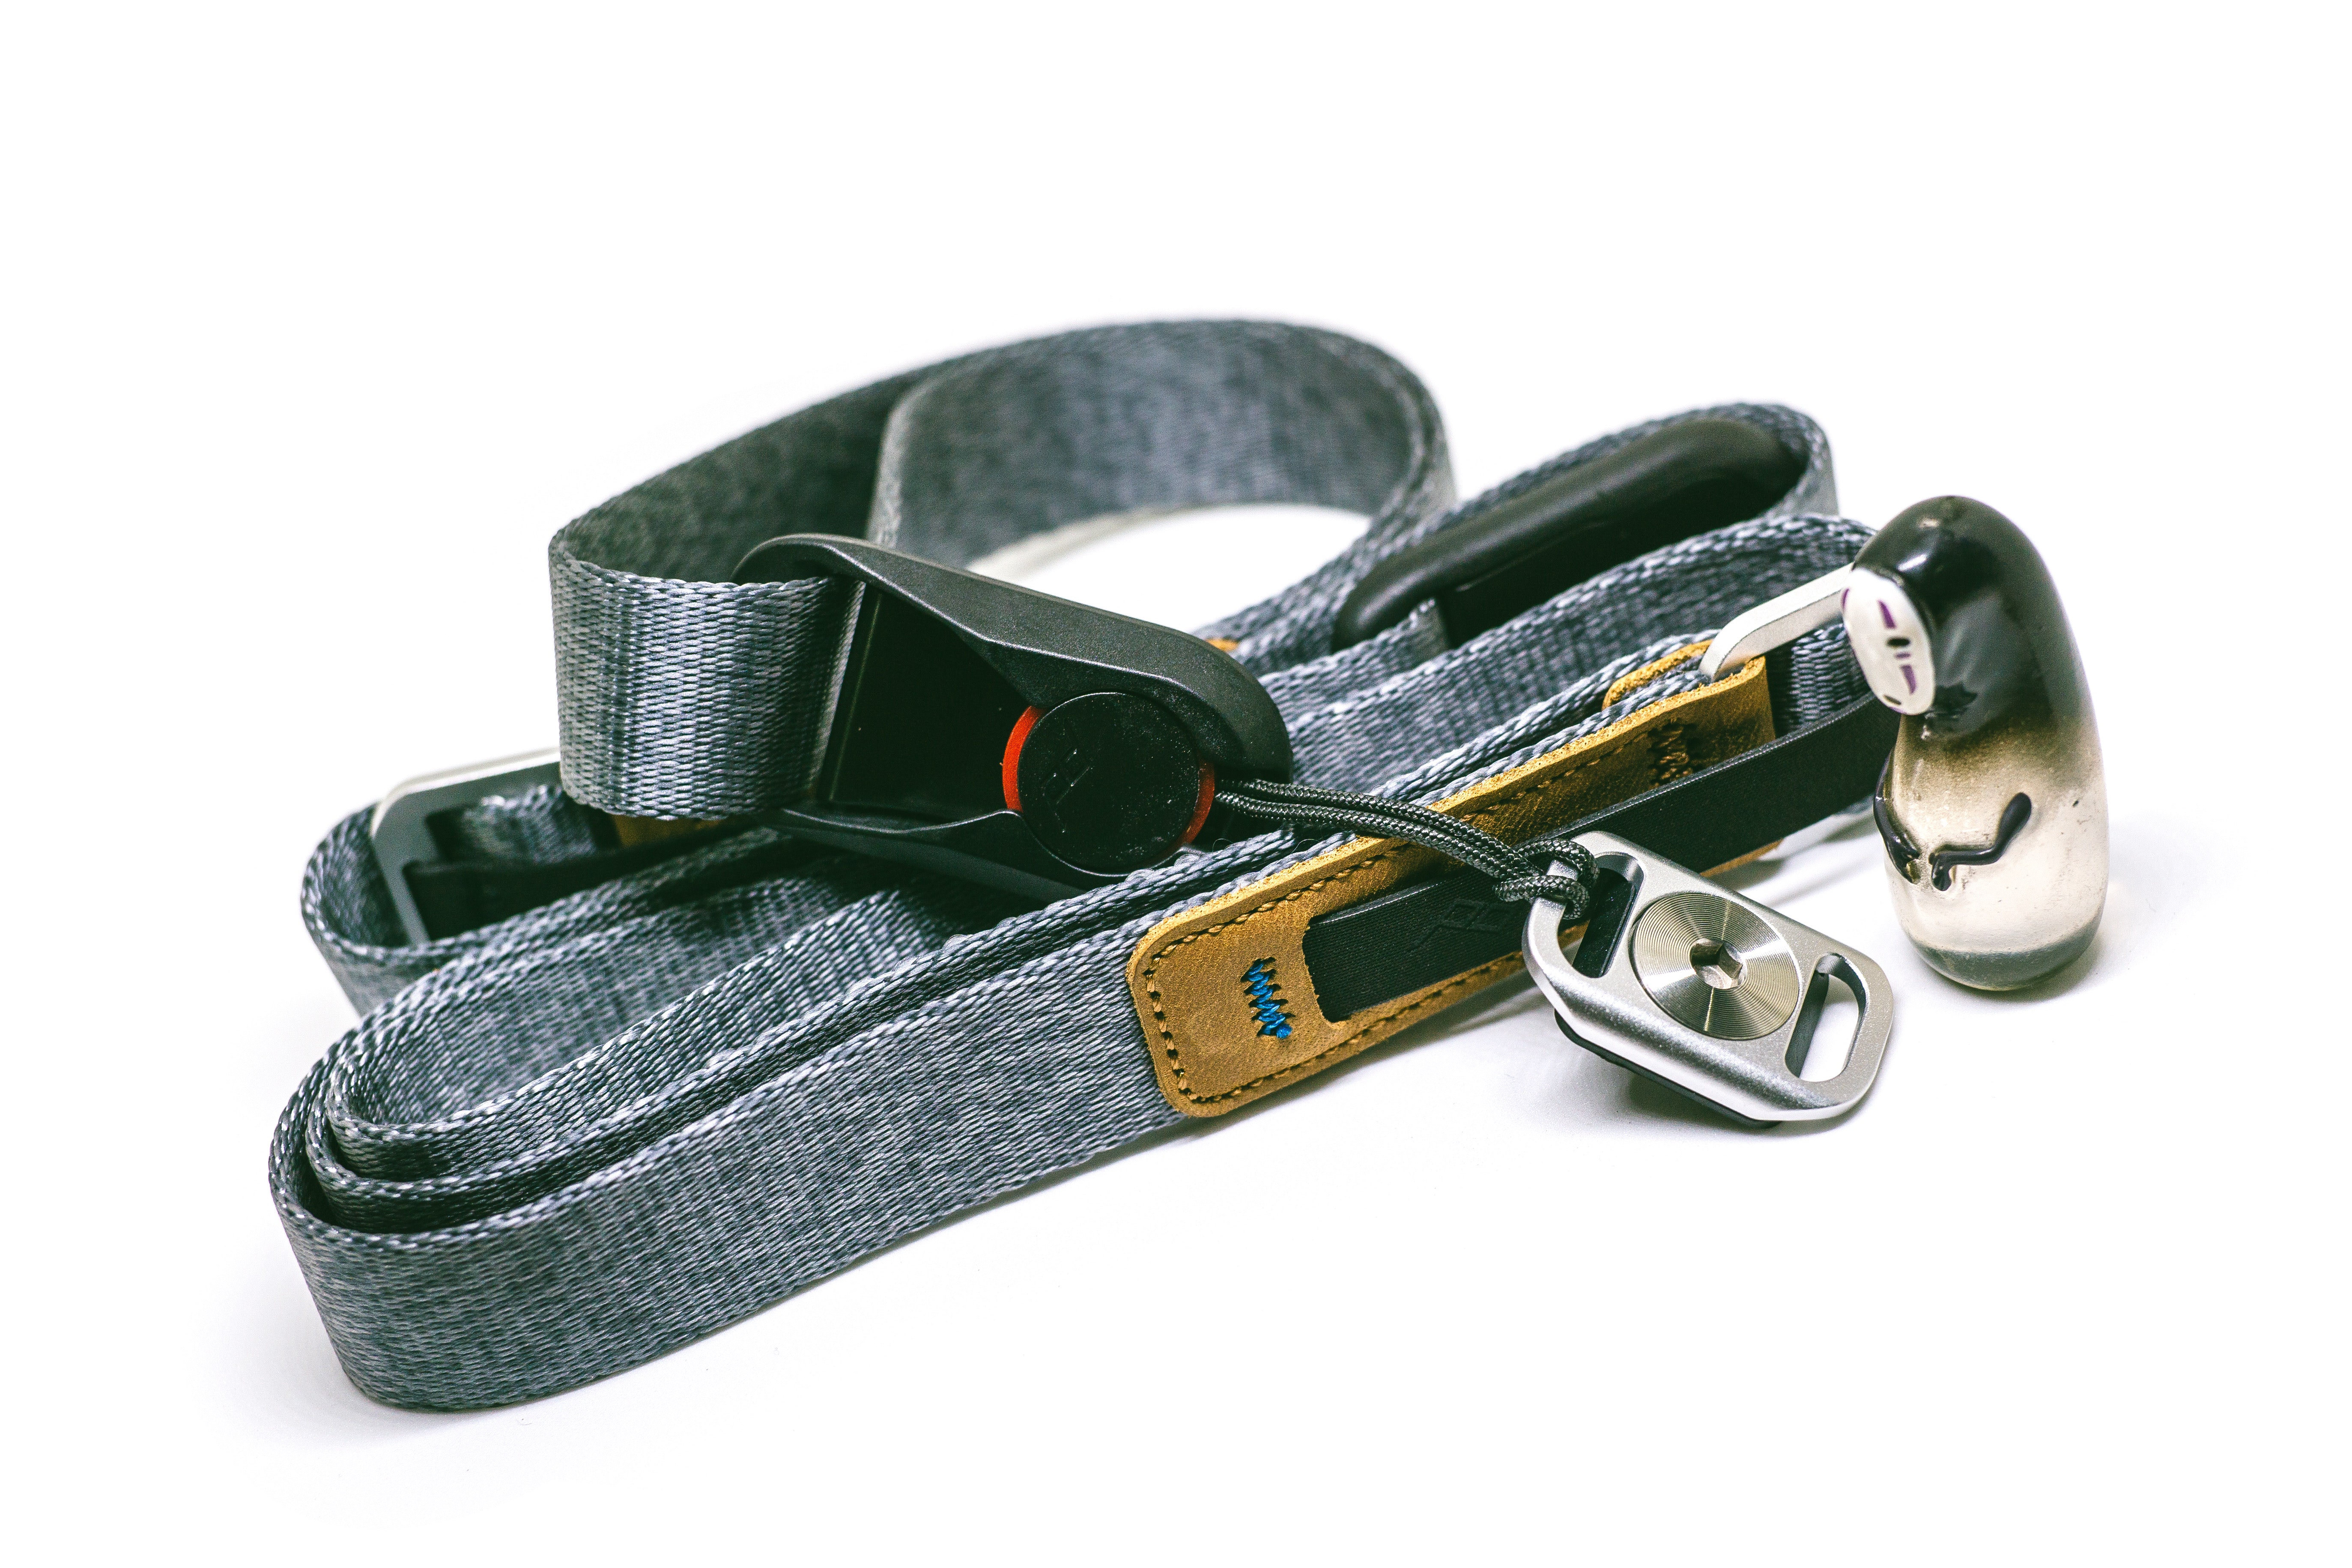
fashion accessory, belt, leash, buckle